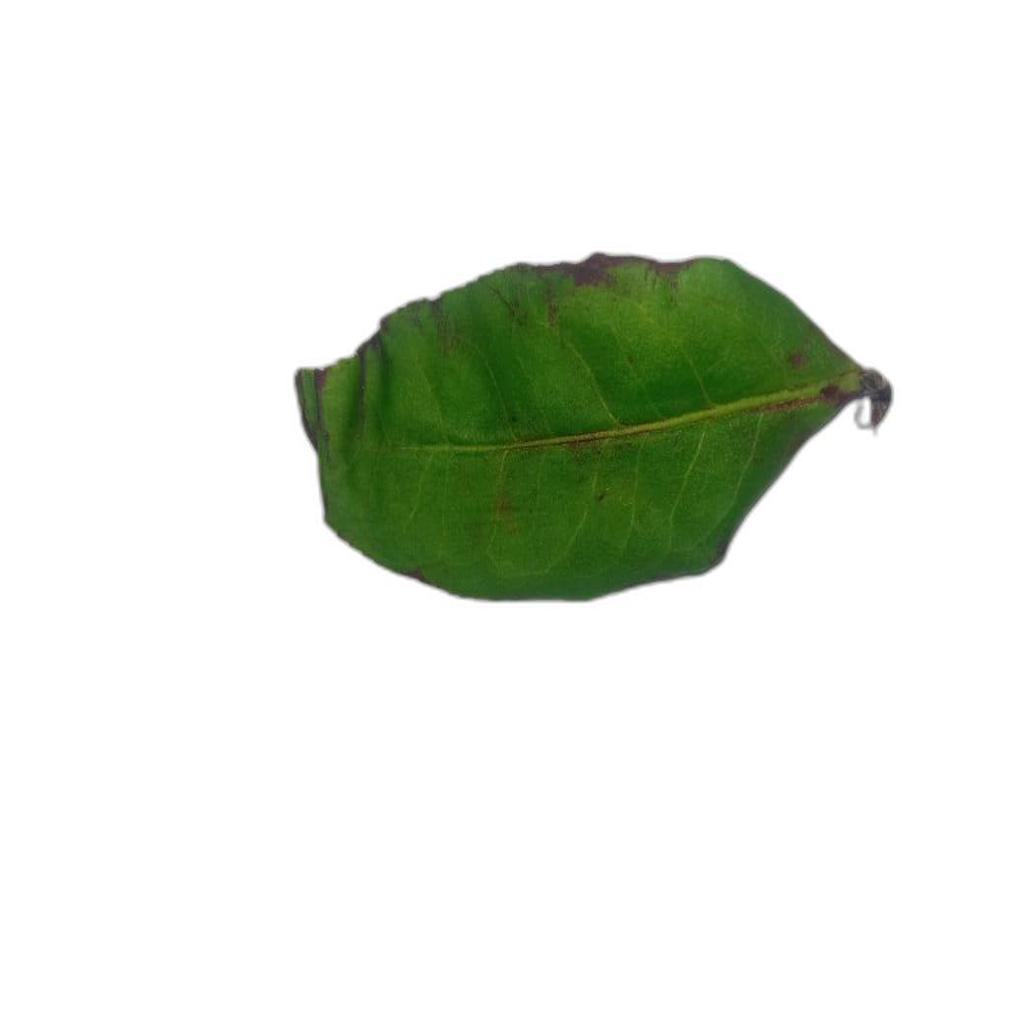
Label: Healthy